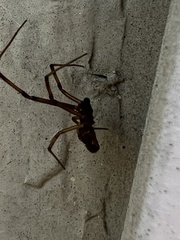
Species: Lactrodectus_hesperus